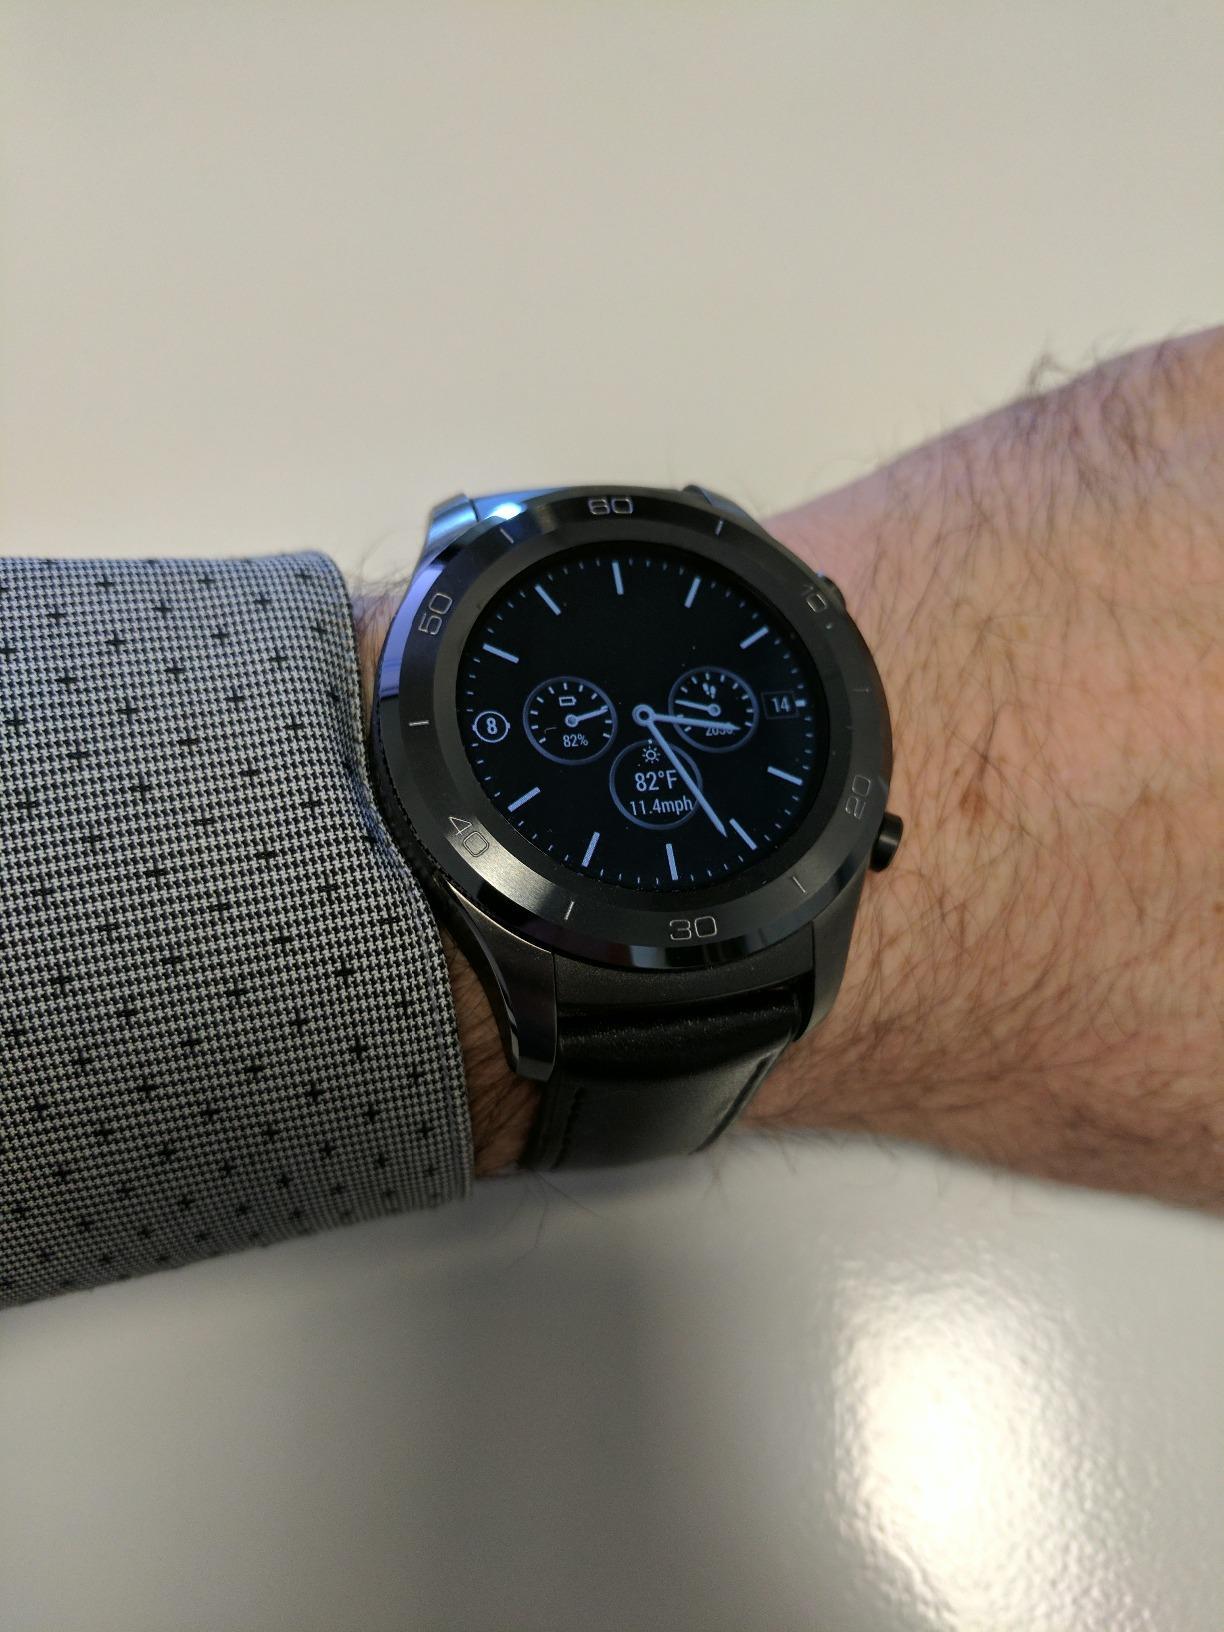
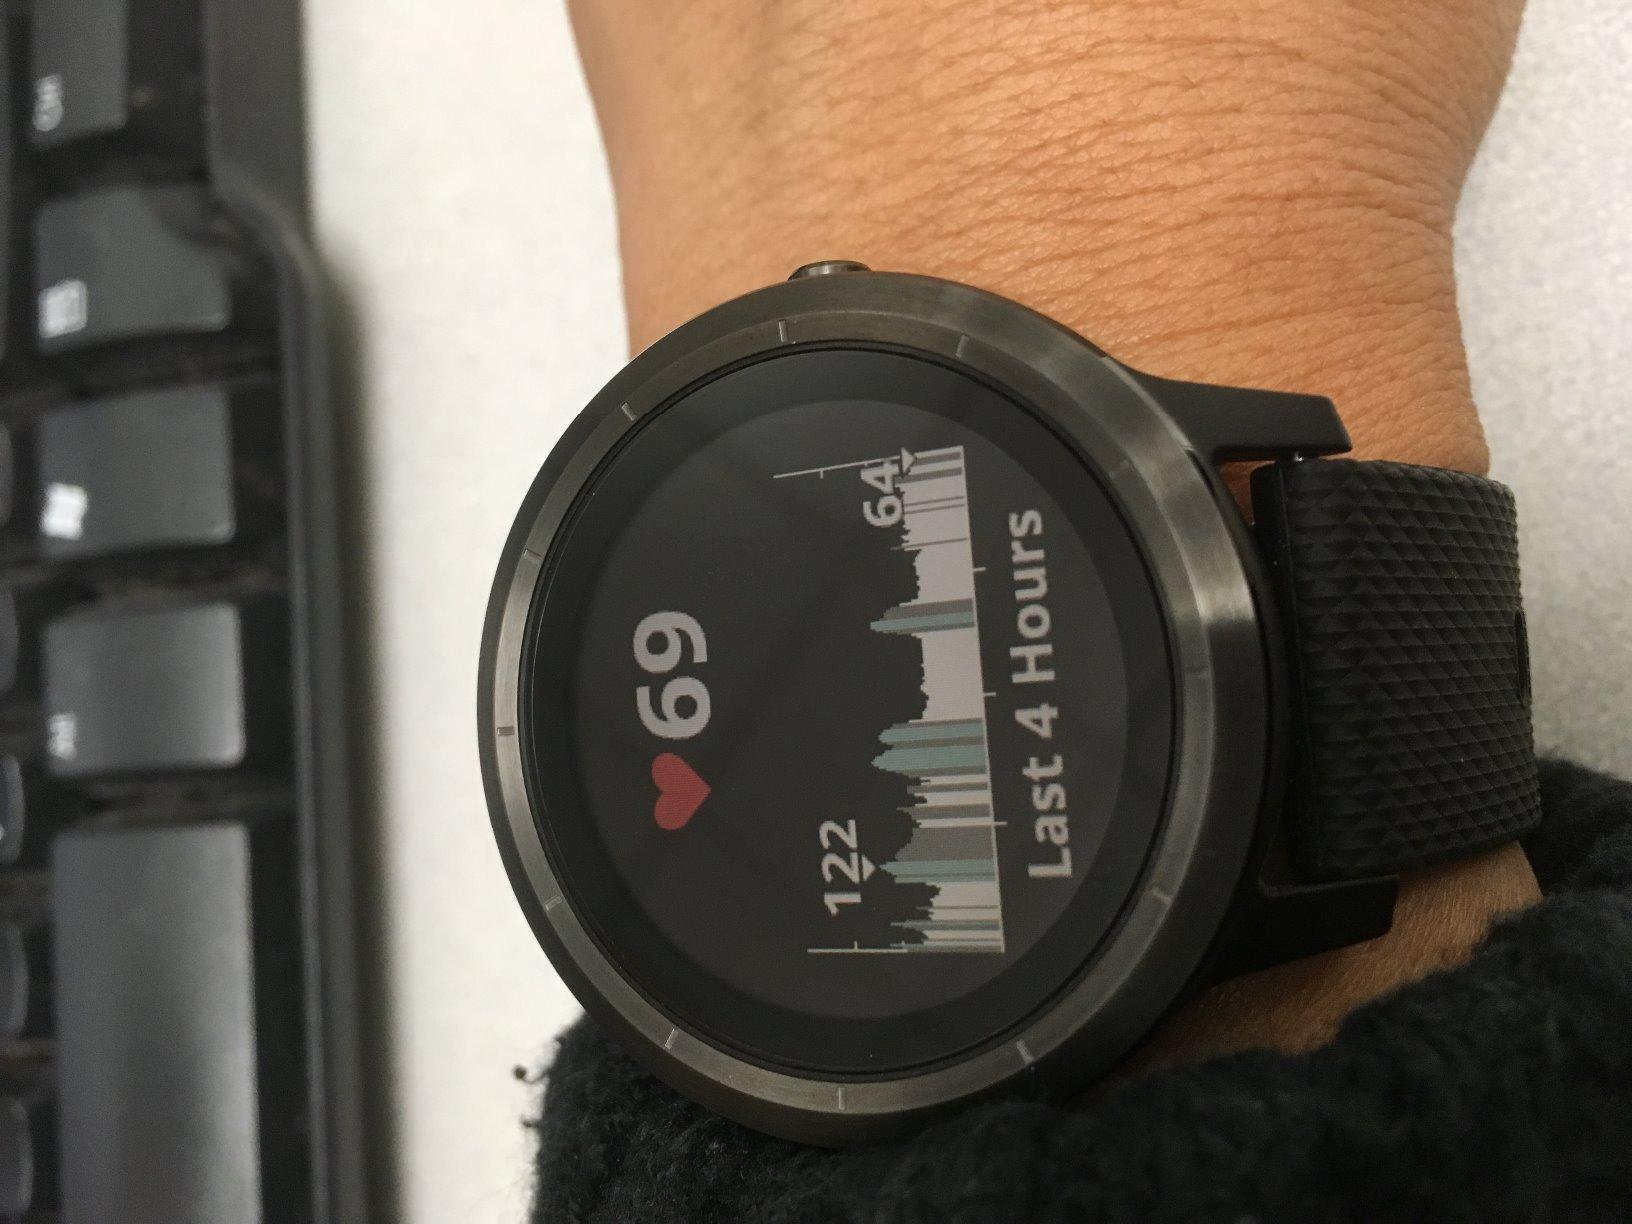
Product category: smartwatch
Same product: no